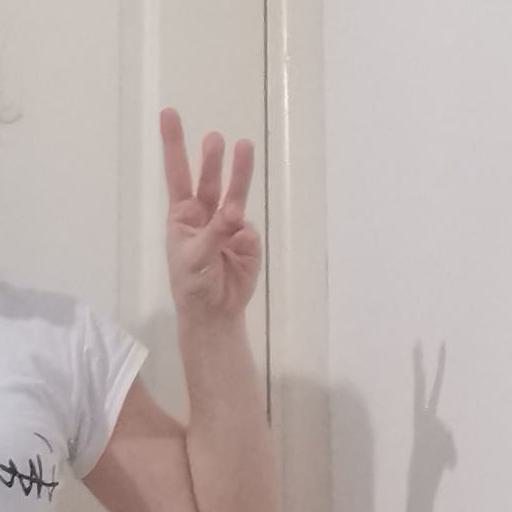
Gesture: three